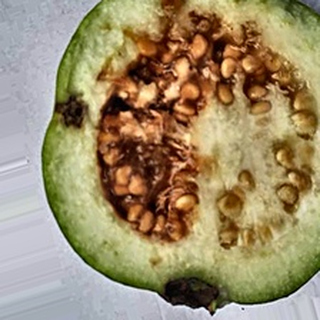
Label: guava_fruit_fly